Slaves of Cupid

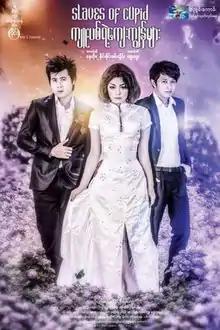
official film poster

Slaves of Cupid is a 2015 Burmese drama film, directed by Wyne starring Nay Toe, Sai Sai Kham Leng and Phway Phway. The film, produced by Lu Swan Kaung Film Production premiered in Myanmar on July 31, 2015.